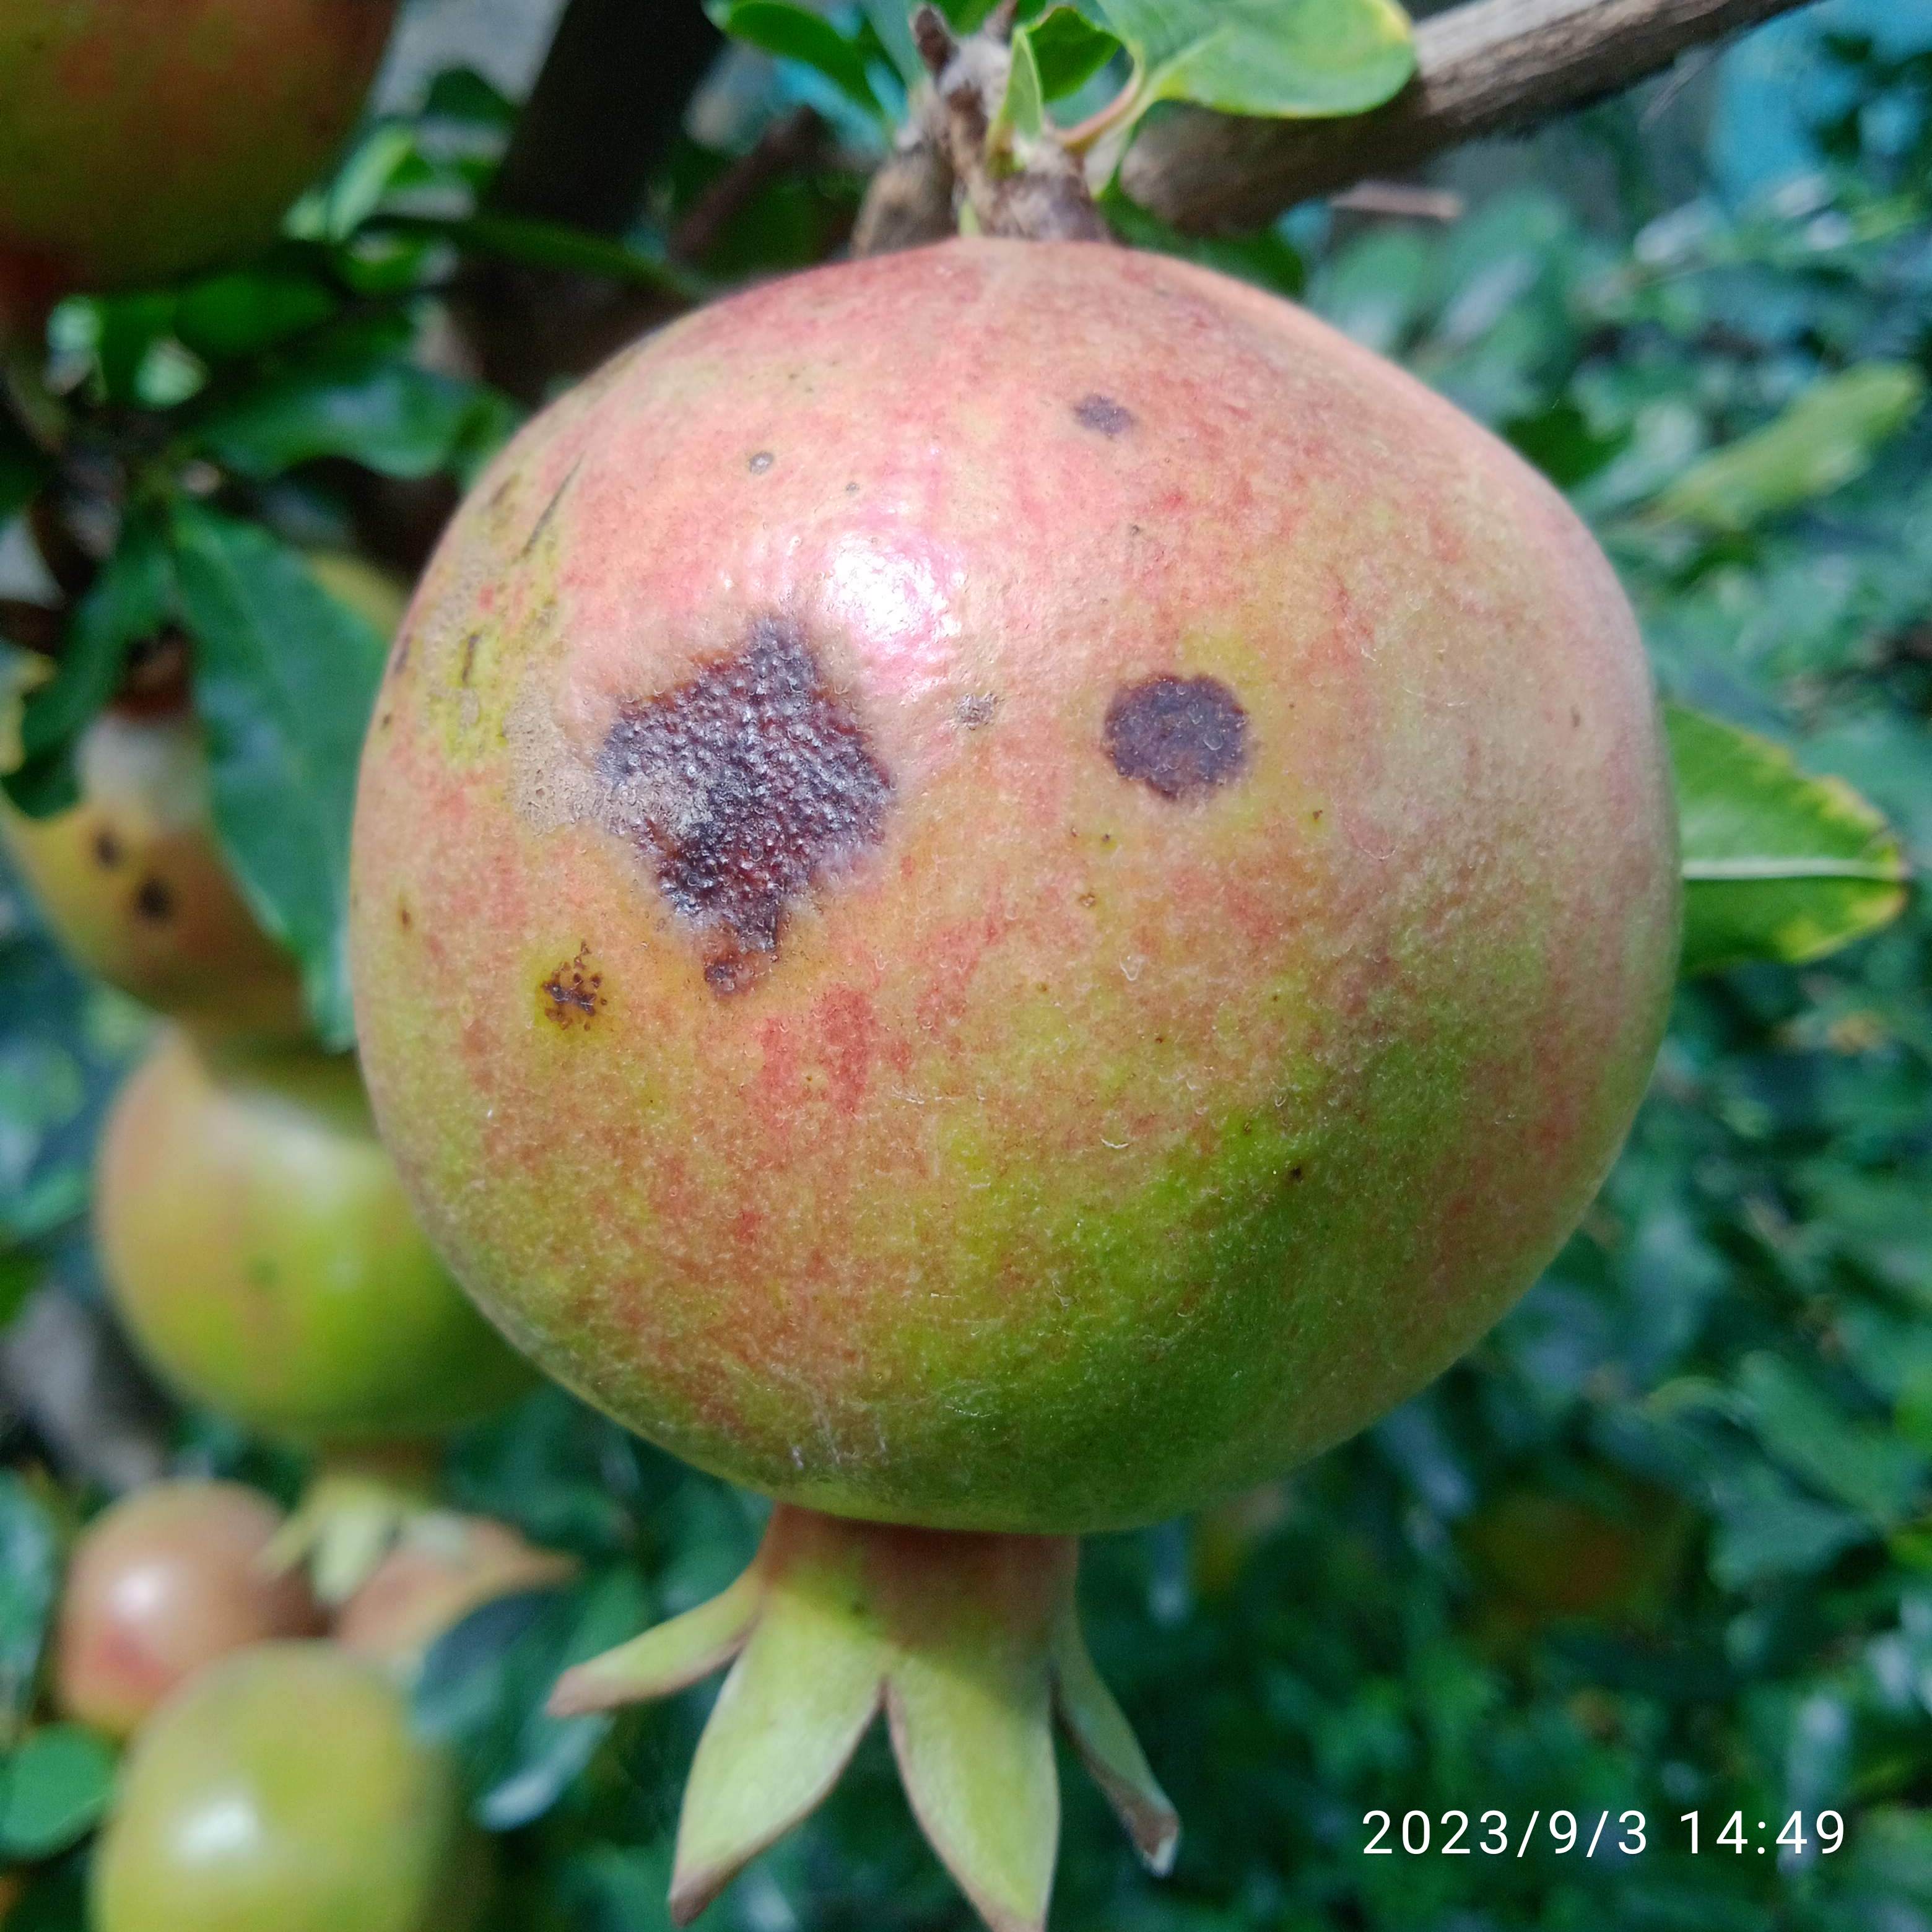
Label: Anthracnose